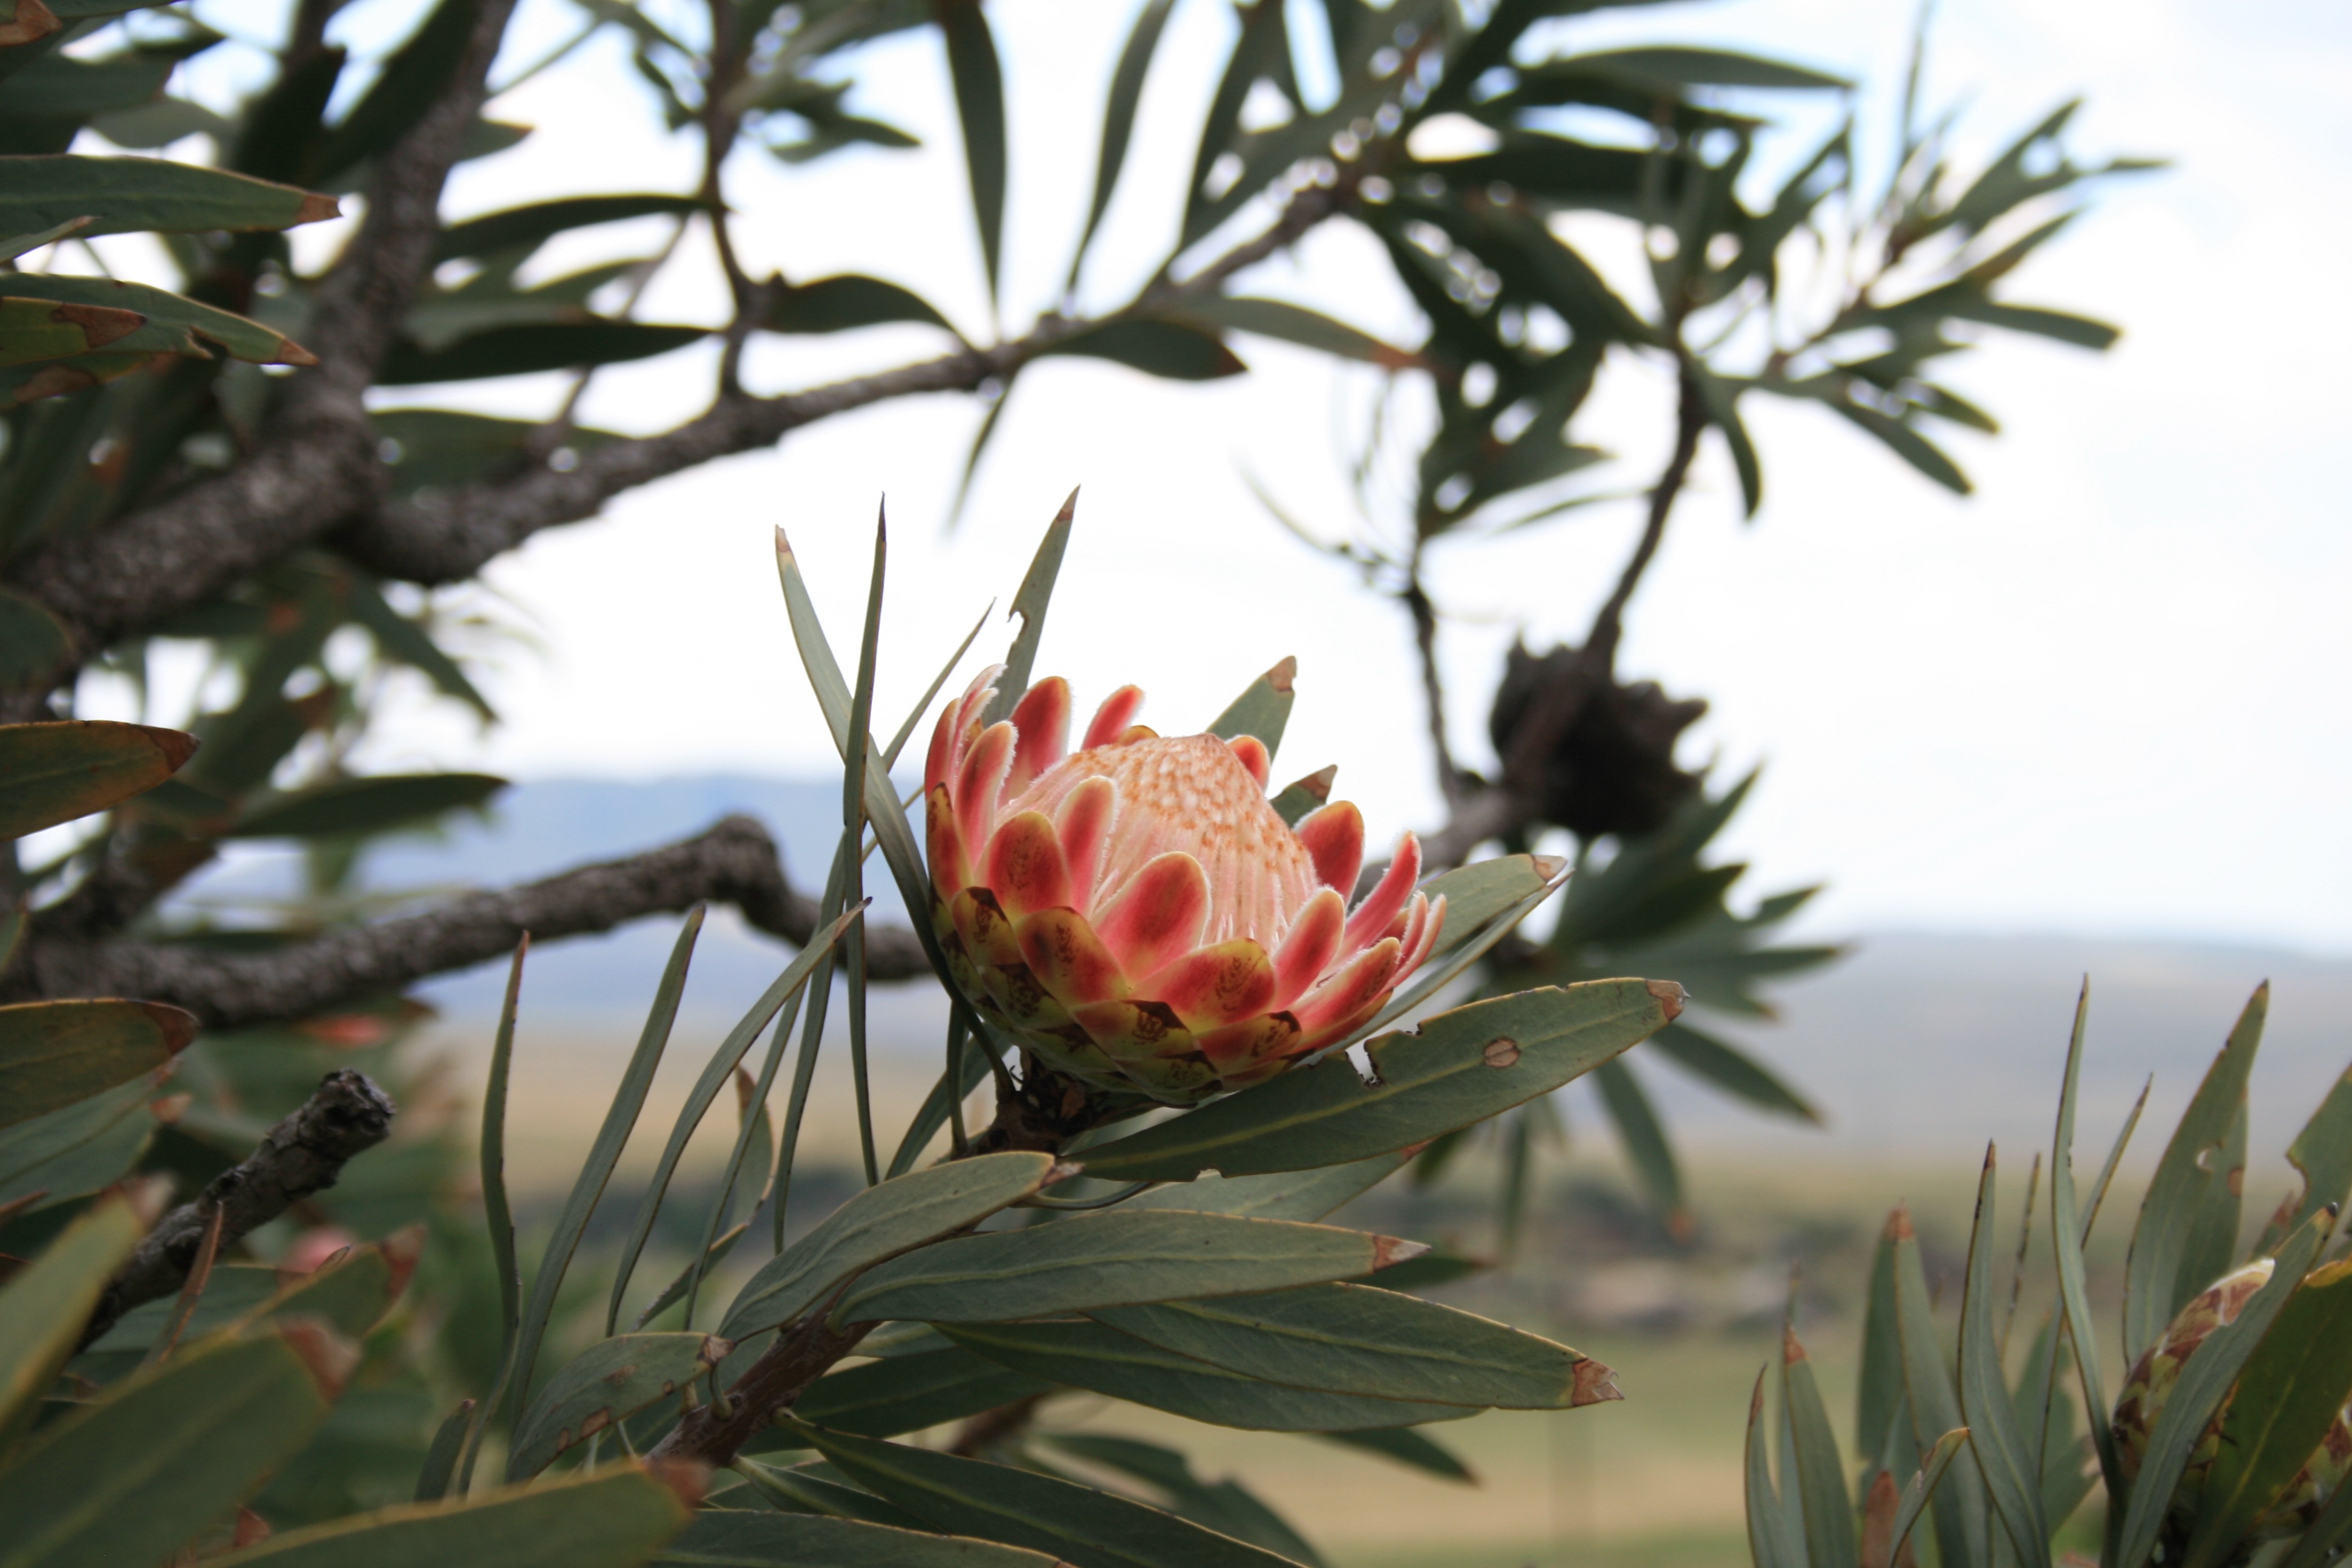
tree, branch, blossom, plant, flower, produce, botany, flora, leaves, shrub, branches, beautiful, protea, cape, indigenous, flowering plant, cup shaped, dark pink, fynbos, king protea, woody plant, land plant, proteales, protea family, protea bush, a national flower, area bound